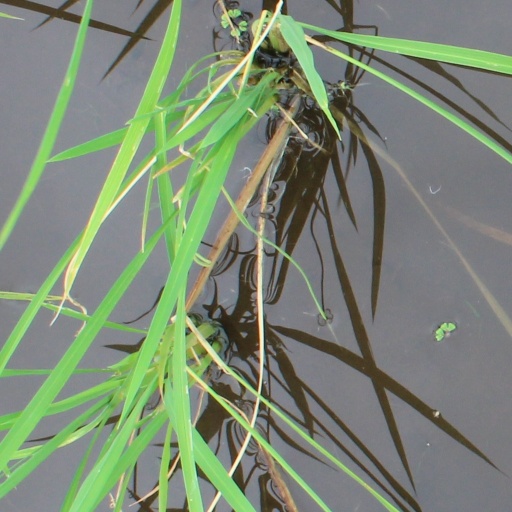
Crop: rice